Shay Mitchell

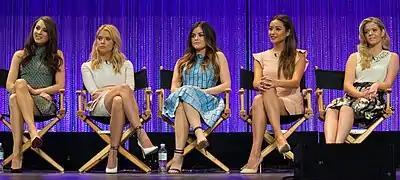
Mitchell (second from right), with her cast mates from "Pretty Little Liars" at Paleyfest in 2014

Mitchell began acting in 2009, making cameo appearances on the Canadian teen drama series "" and the police drama series "Rookie Blue". Also in 2009, she appeared in the music video for "Hold My Hand" by Jamaican rapper Sean Paul.